Roman Kagazezhev

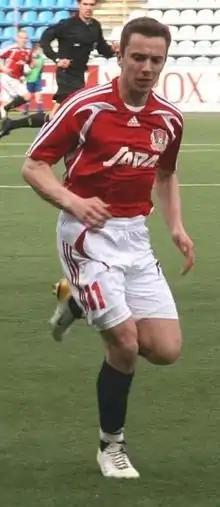
Kagazezhev in 2007

Roman Valeryevich Kagazezhev (born 31 March 1980) is a retired Russian professional football player.